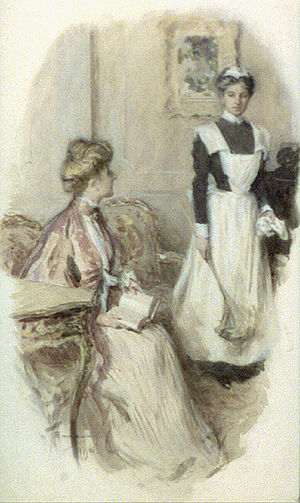
Husassistent
Frue og tjenestepige, 1906.
En husassistent eller tjenestepige er en pige, der bor og arbejder for andre familier med husarbejde. Hvis børnepasning er hendes vigtigste opgave, er hun barnepige.